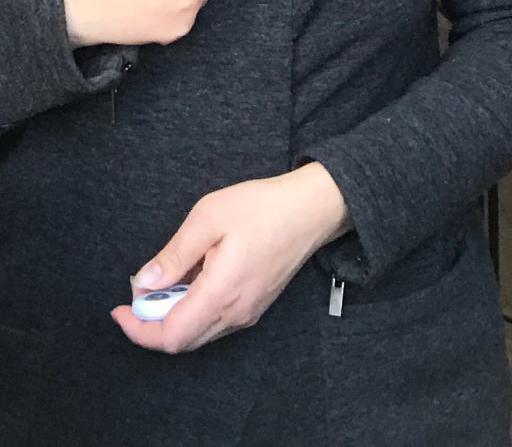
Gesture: no_gesture